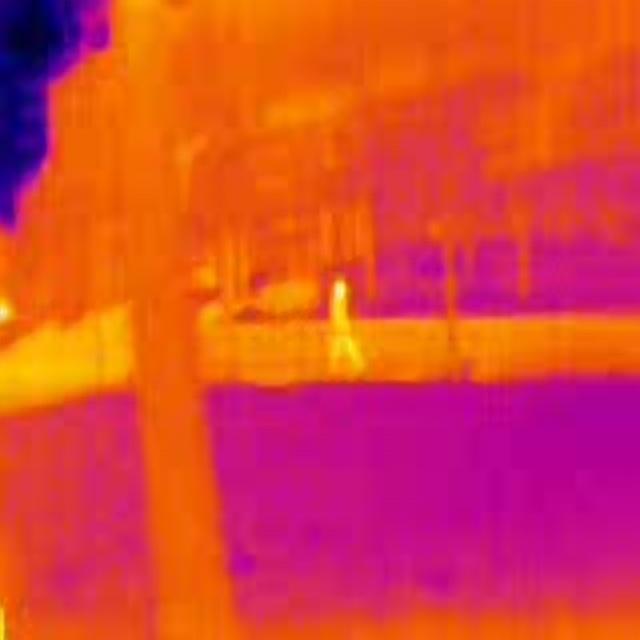
Detected objects:
label: person